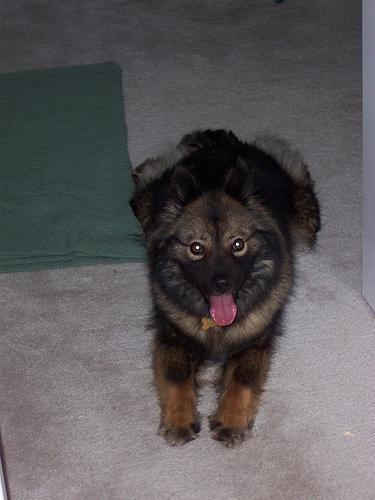
keeshond